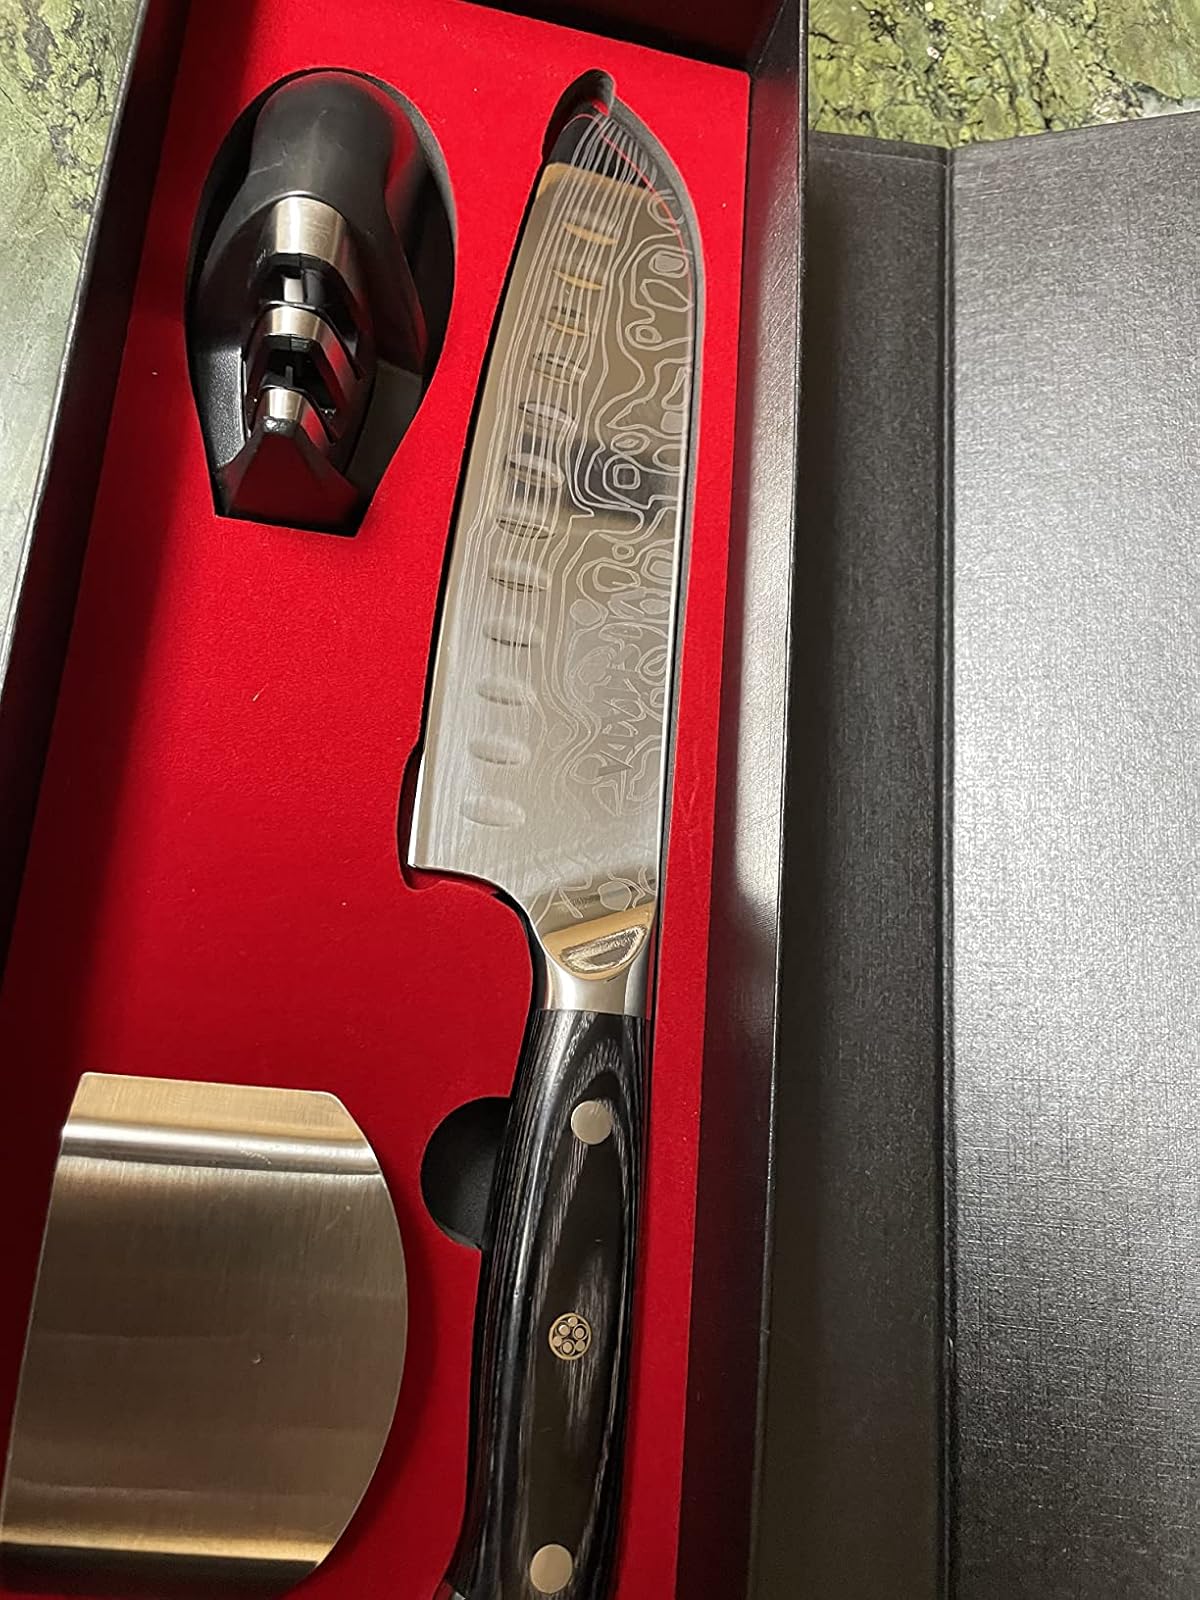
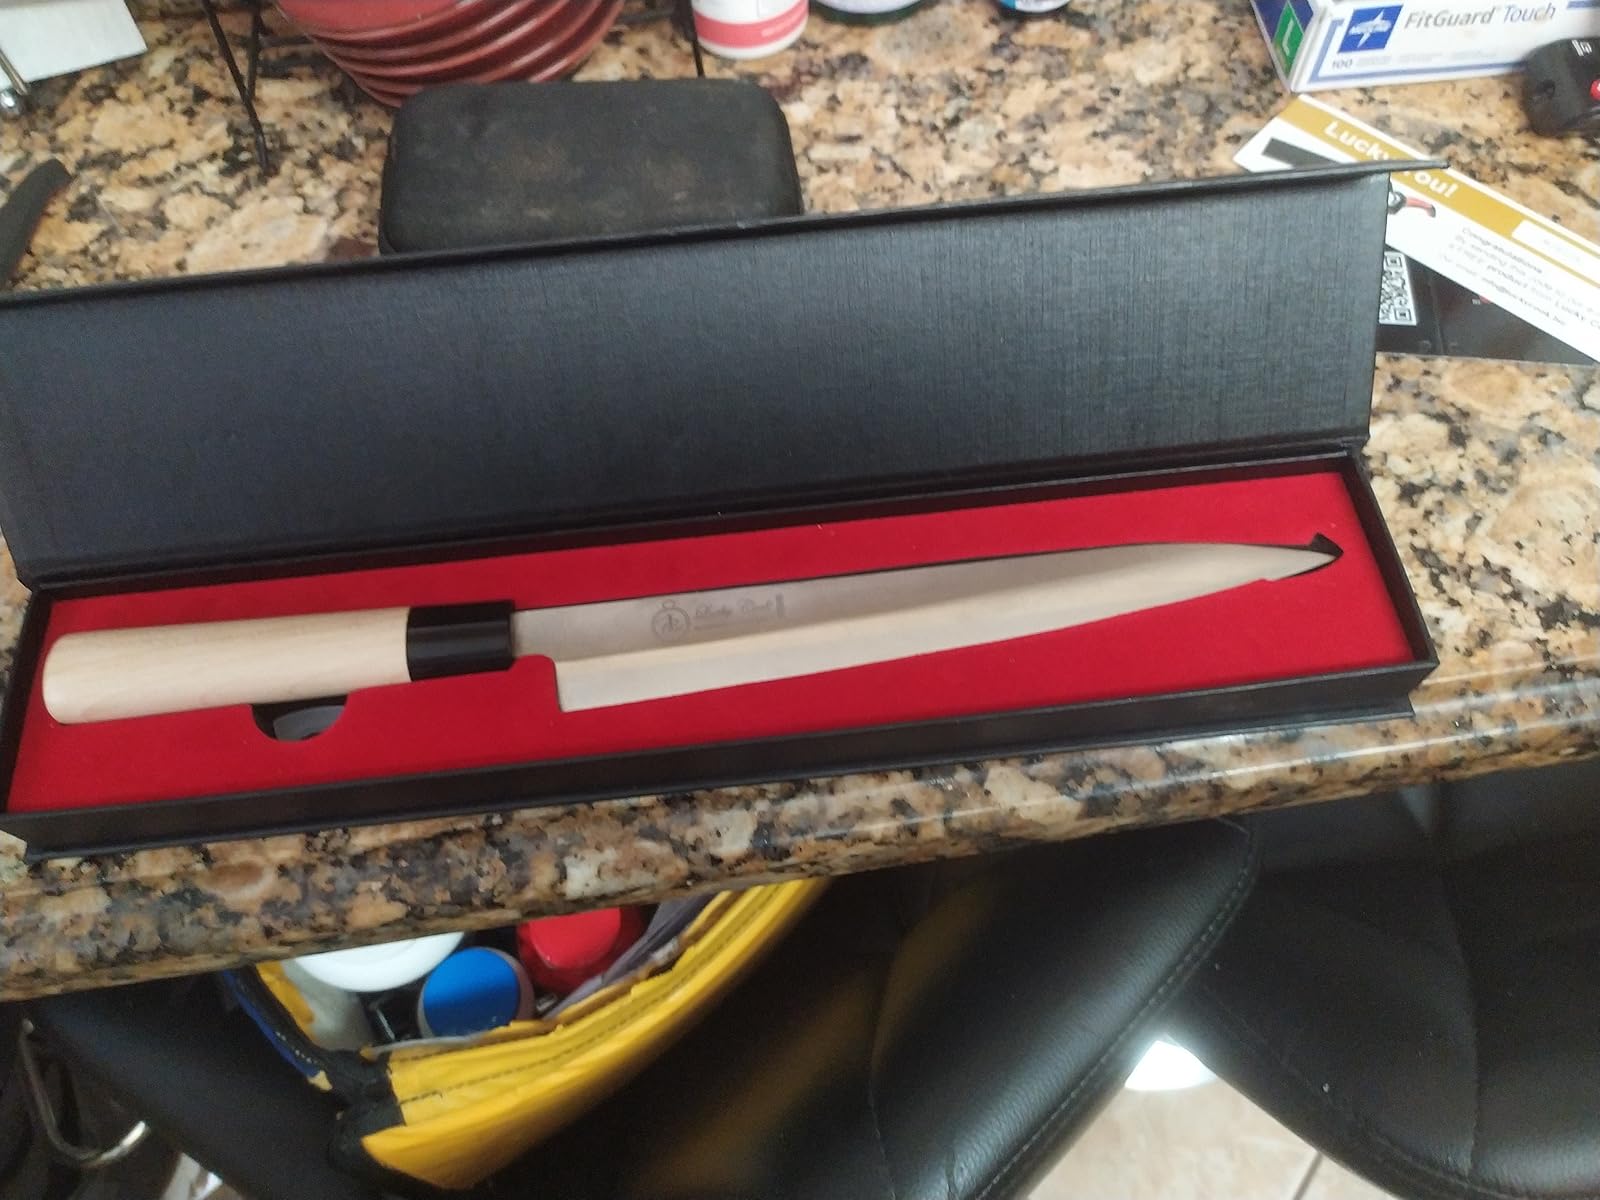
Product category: items_knife
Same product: no